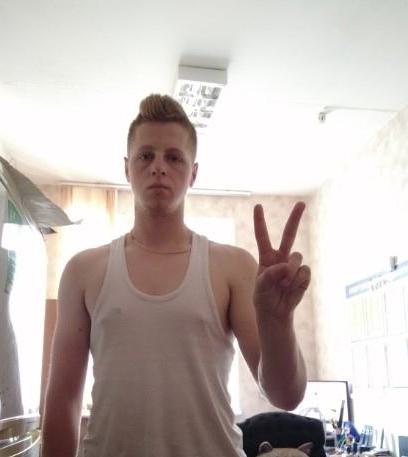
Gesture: peace